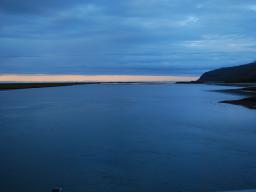
Label: Background_without_leaves